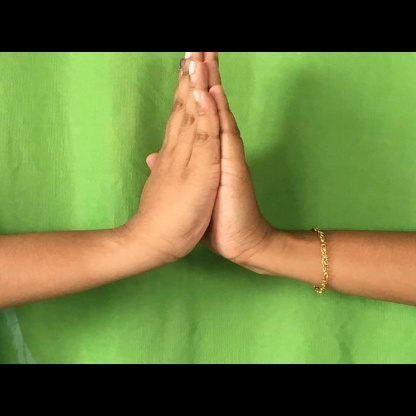
Mudra: Anjali